HP Kittyhawk

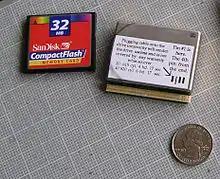
32 MB CompactFlash card (left) and quarter (bottom right) comparison in size to a Kittyhawk drive (center).

The Hewlett-Packard HP3013/3014, nicknamed Kittyhawk, was a hard disk drive introduced by Hewlett-Packard on June 9, 1992. Developed with assistance from AT&T and manufactured by Citizen Watch, it was the smallest hard disk drive in the world at the time of its launch. Despite its innovative design, the Kittyhawk was ultimately a commercial failure due to its high cost.